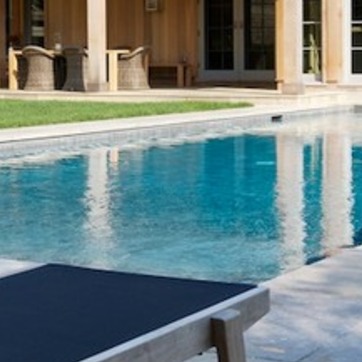
Material: water